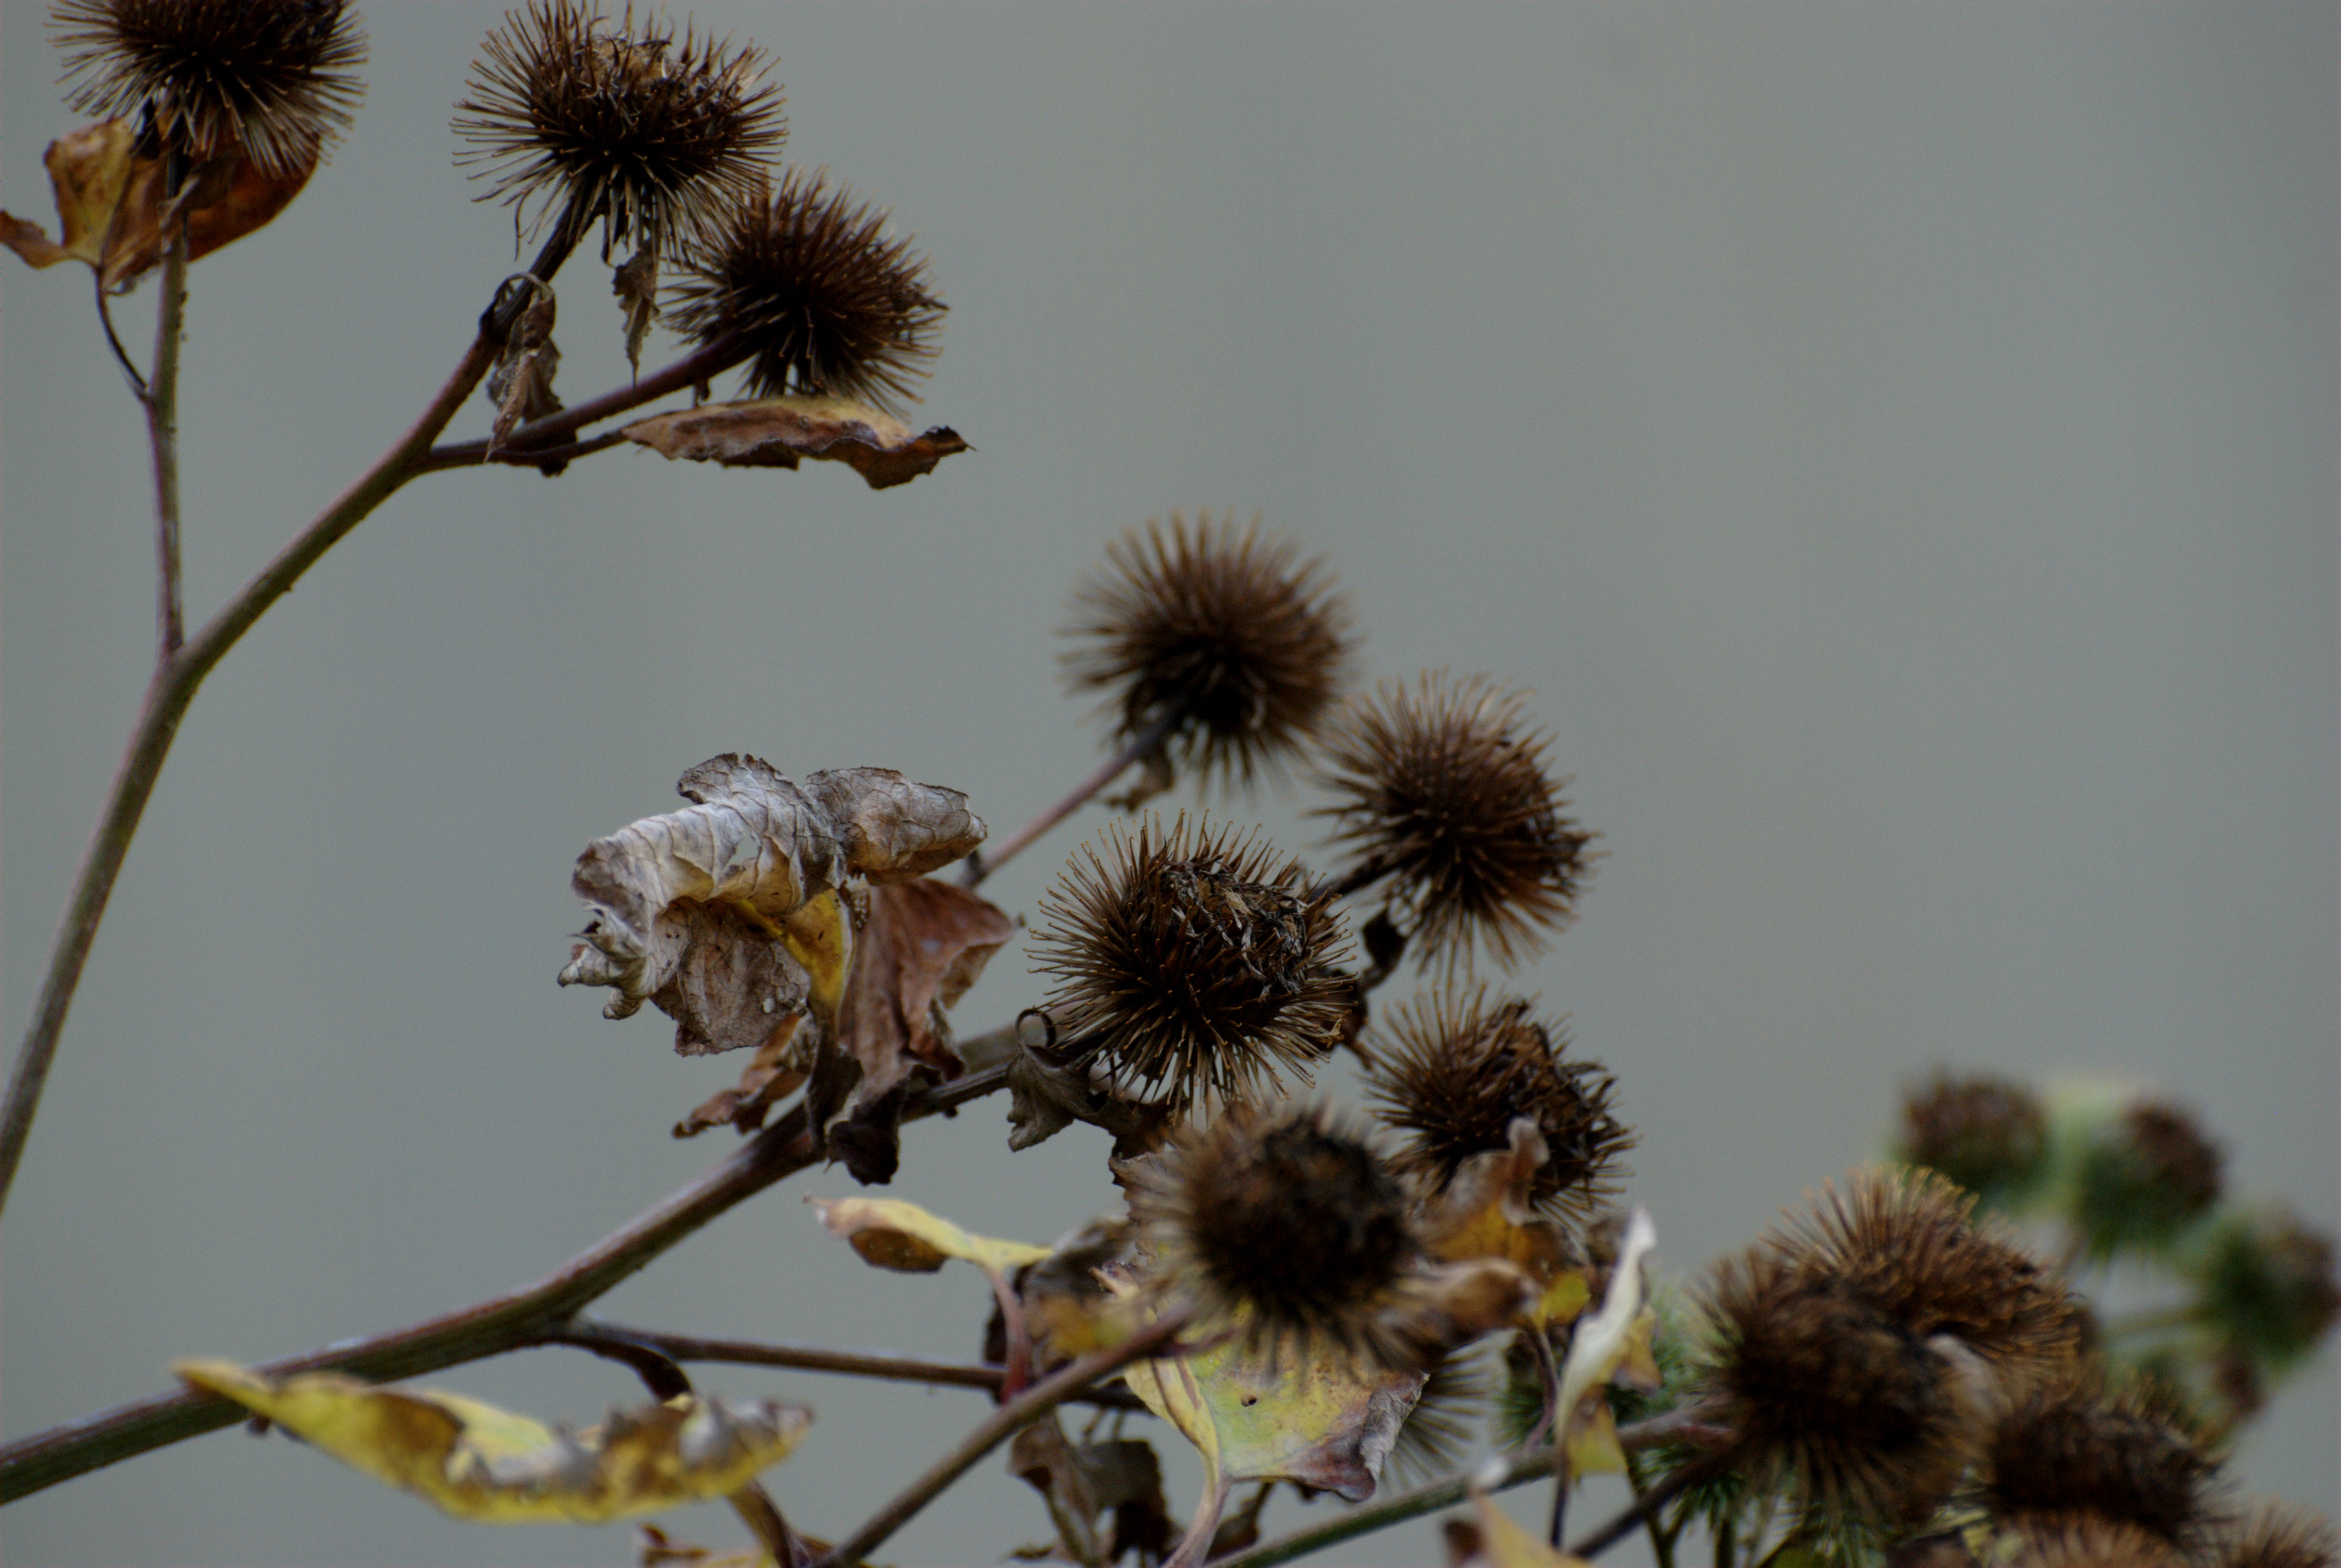
tree, nature, branch, blossom, plant, flower, produce, botany, flora, fauna, close up, naturesfinest, macro photography, flowering plant, daisy family, plant stem, land plant, thorns spines and prickles